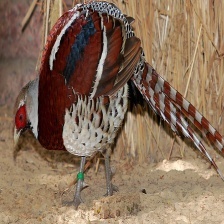
Species: ELLIOTS  PHEASANT
Scientific name: SYRMATICUS ELLIOTI